Sberbank

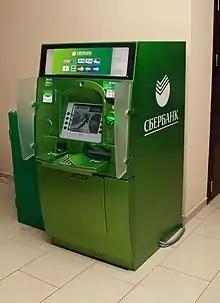
ATM of Sberbank

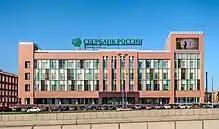
Sberbank regional head office in St. Petersburg

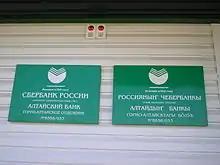
Sberbank sign in Russian and Altai language in Ust-Koksa, Altai Republic

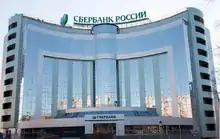
Sberbank office in Khabarovsk

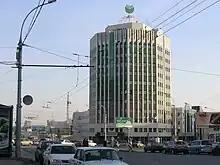
Sberbank office in Novosibirsk

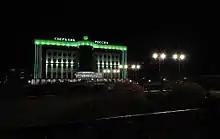
Sberbank office in Tyumen

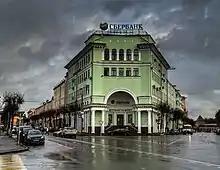
Sberbank in Smolensk

As of 2015 the bank had about 16,500 offices with over 250,000 employees. According to own estimates, the bank had over 137 million retail clients and over 1.1 million corporate clients in its 22 countries of presence.